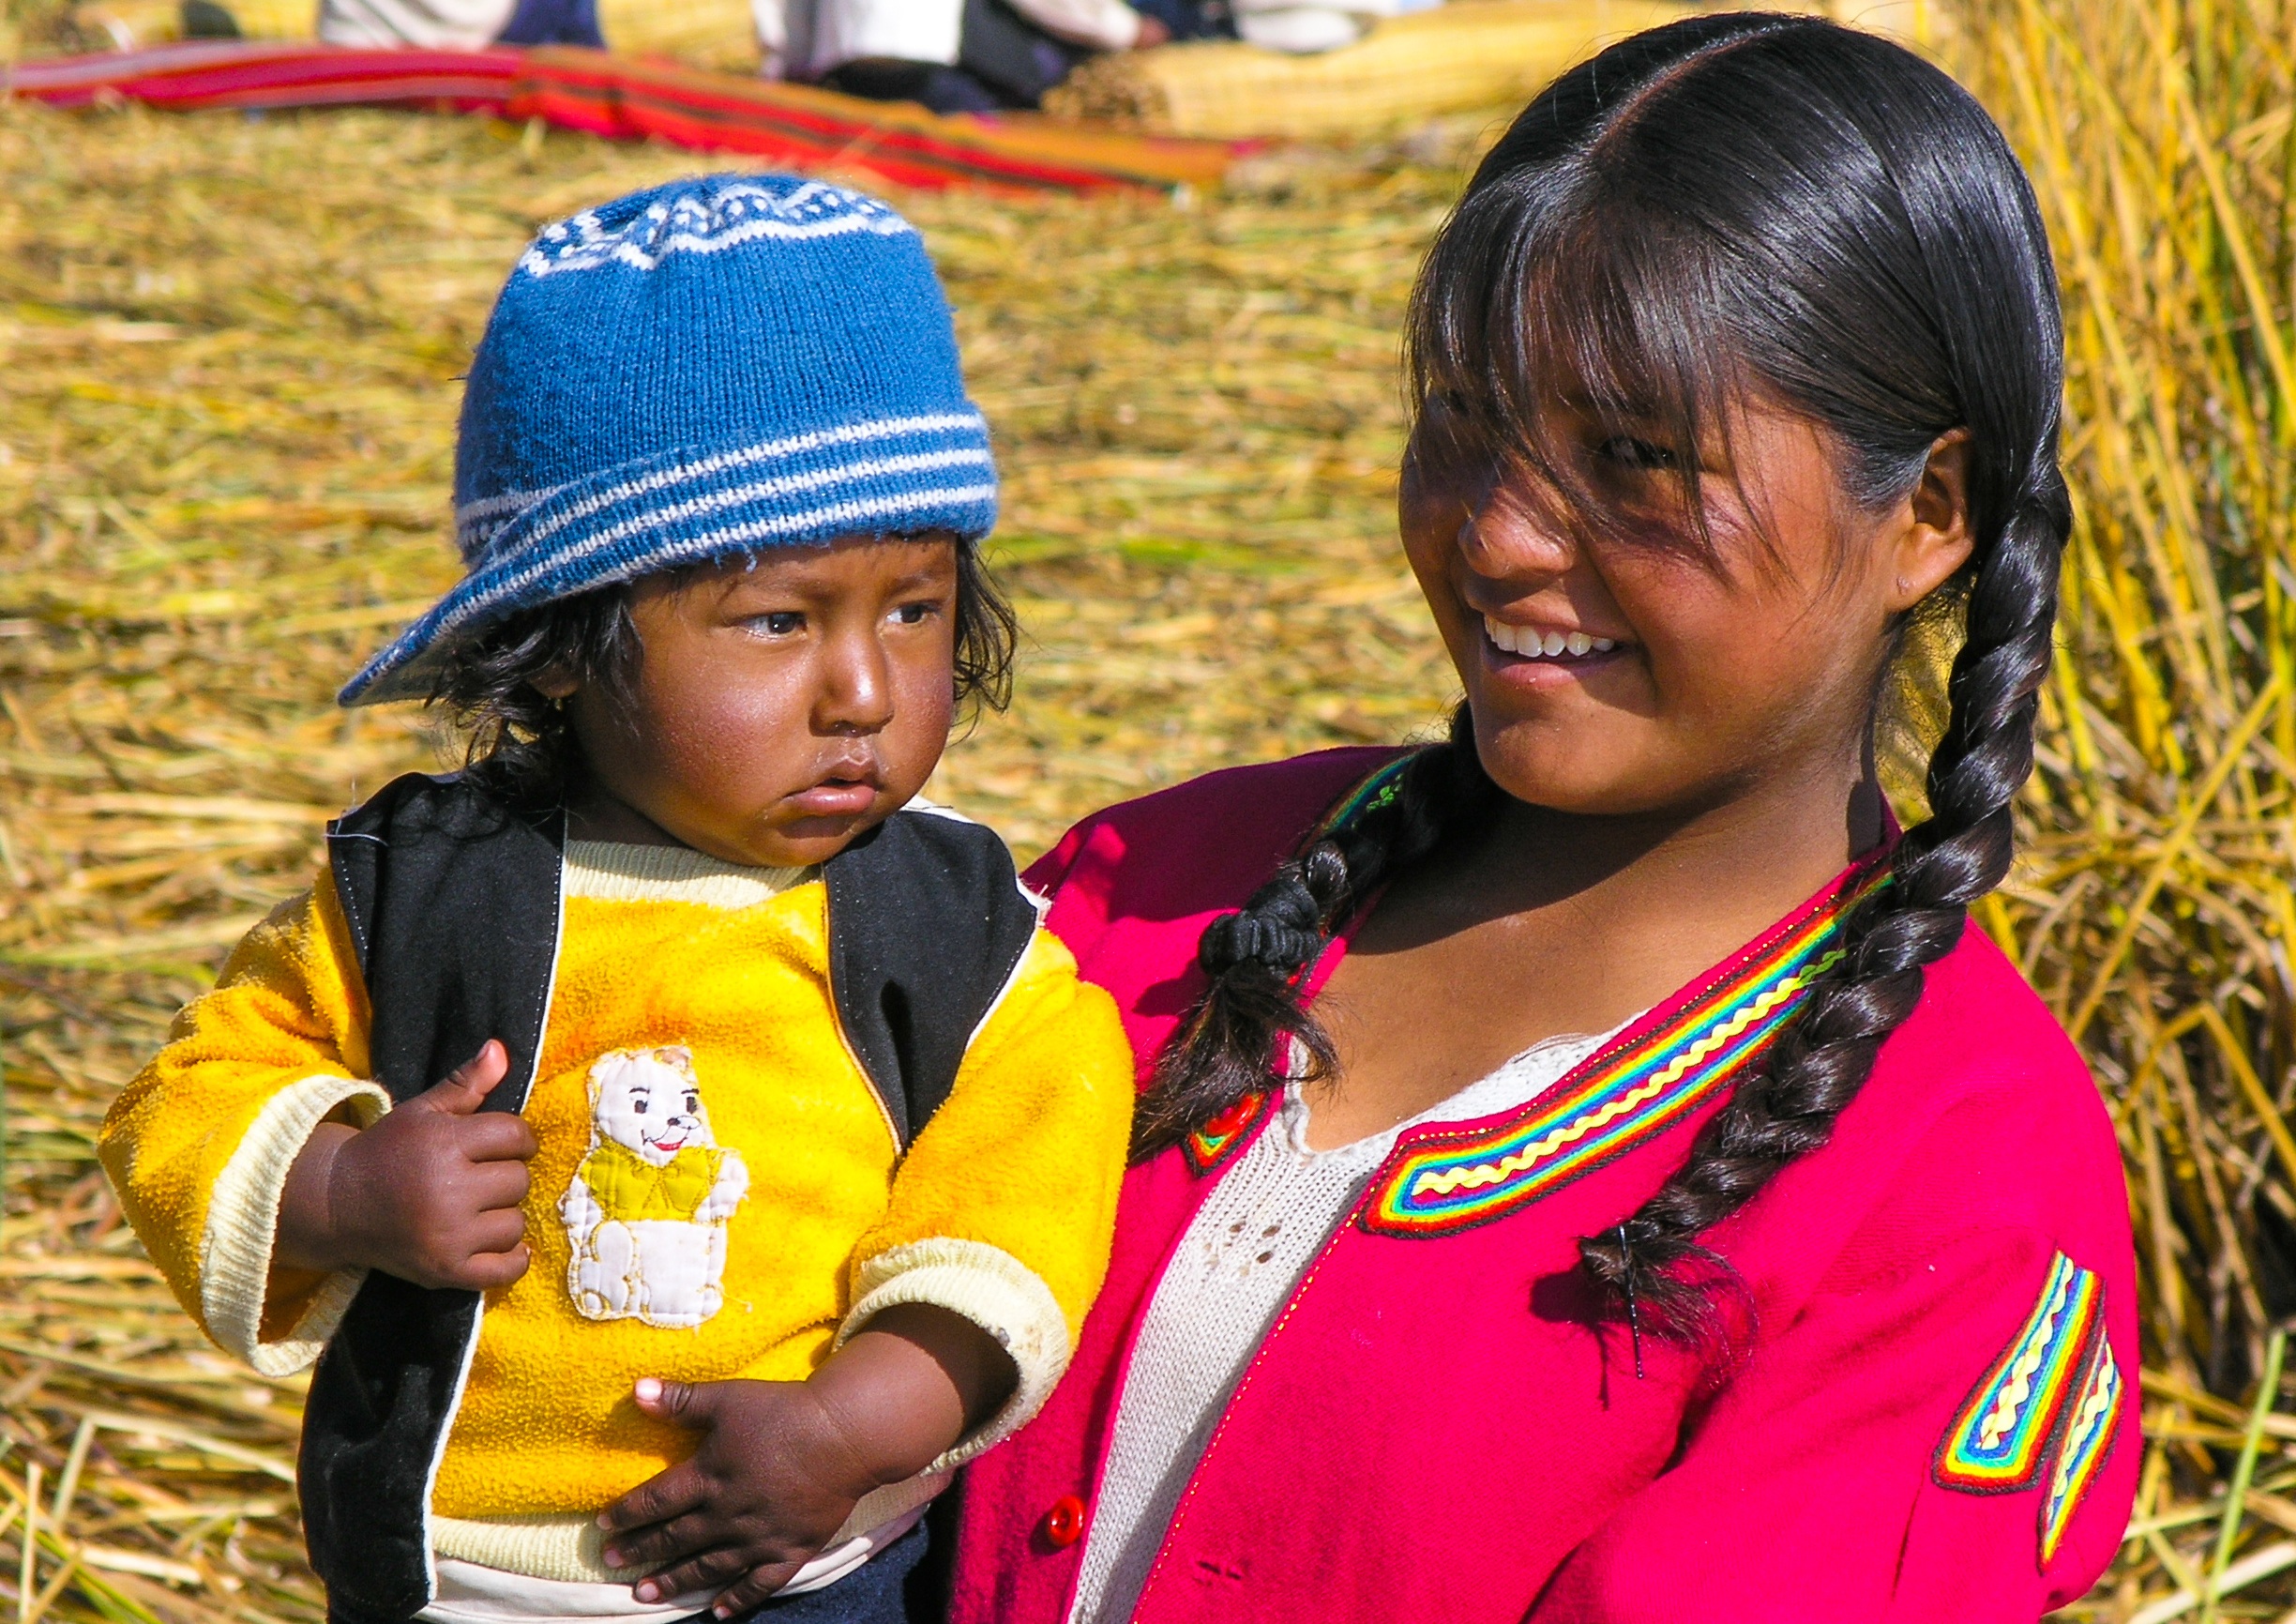
person, people, woman, lake, youth, child, peru, titicaca, the nation